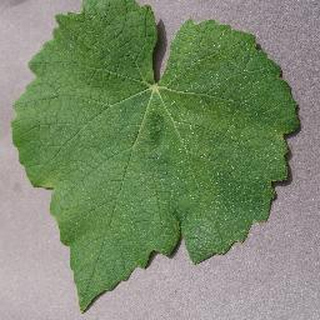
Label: healthy_grape